Emilio Izaguirre

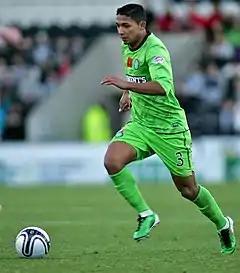
Izaguirre with Celtic in 2010

Emilio Arturo Izaguirre Girón (born 10 May 1986) is a Honduran former professional footballer who played as a left-back. He is currently the sporting director of Motagua.